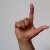
The image shows a hand gesture representing the letter 'L' in Indian Sign Language.